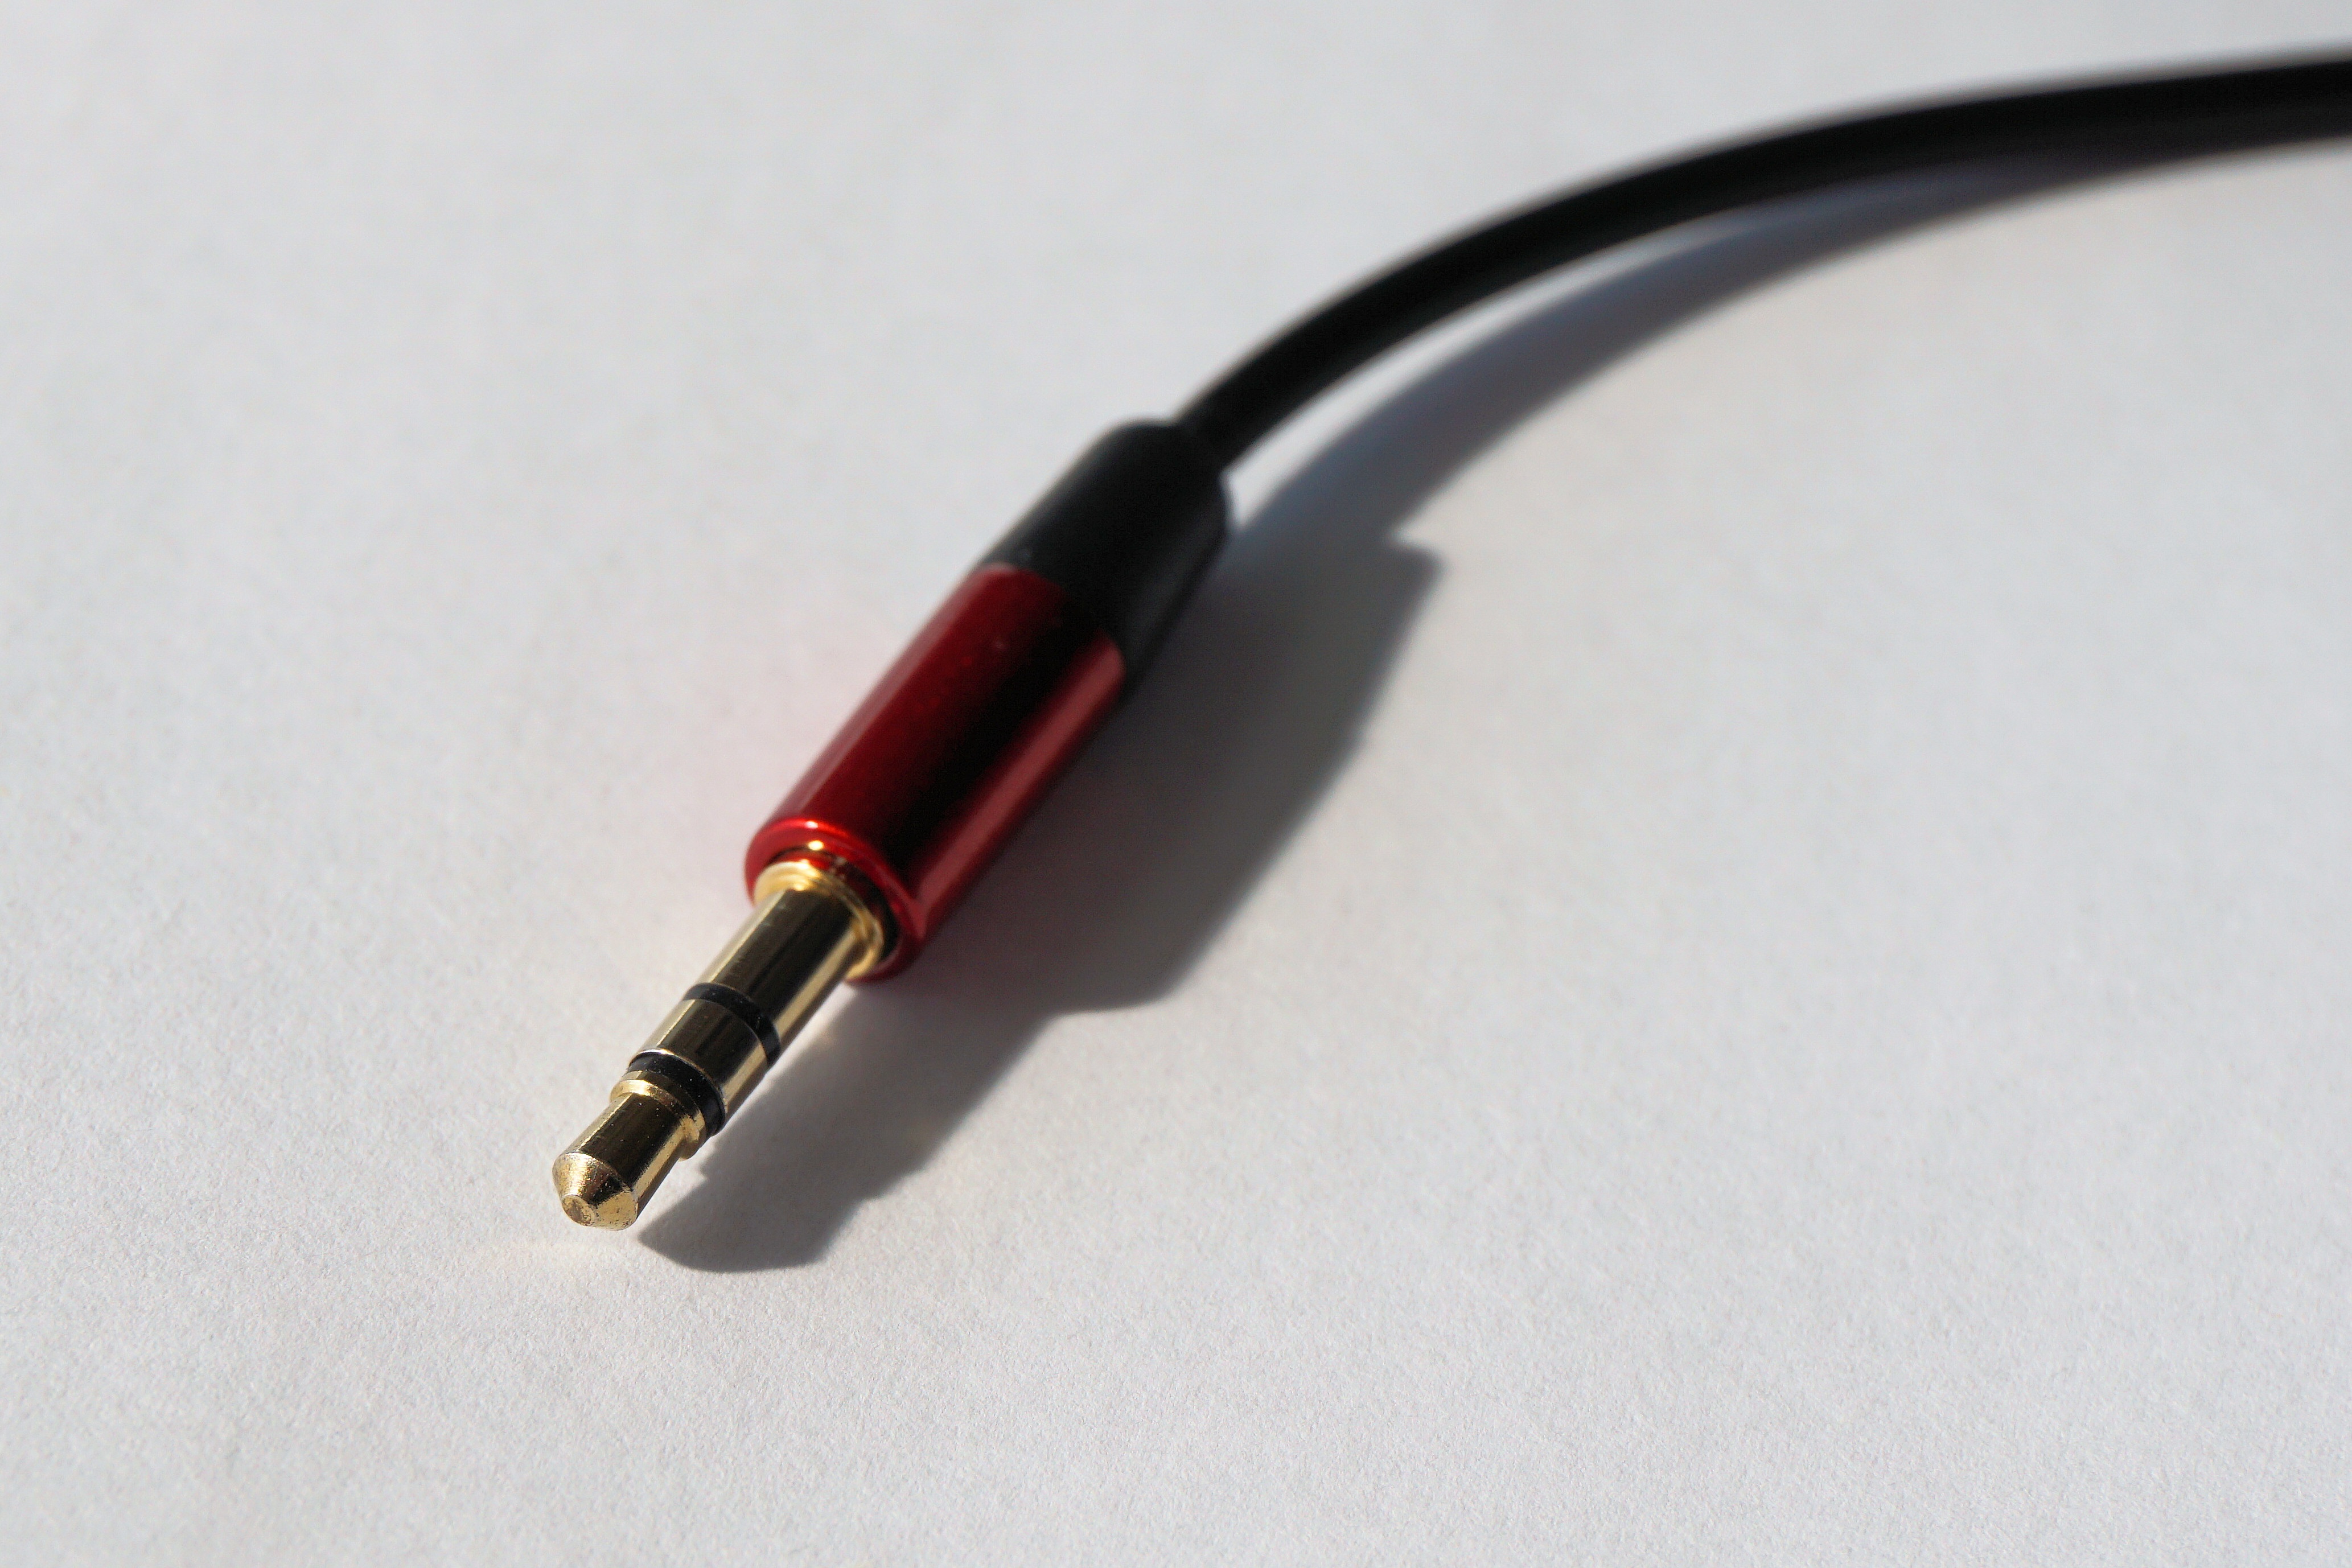
technology, cable, stereo, gold, jack, plug, jack plug, electronic device, electronics accessory, headphone plug